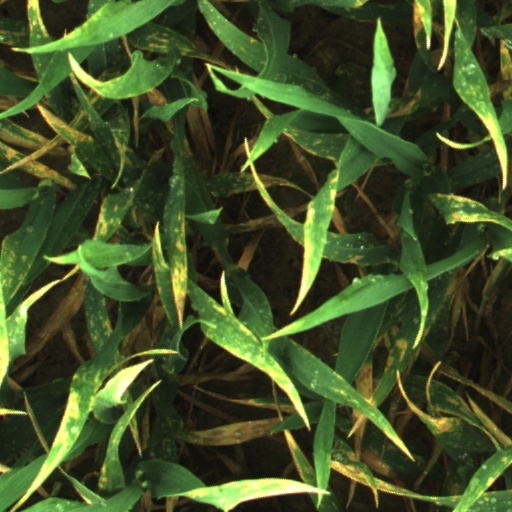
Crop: wheat